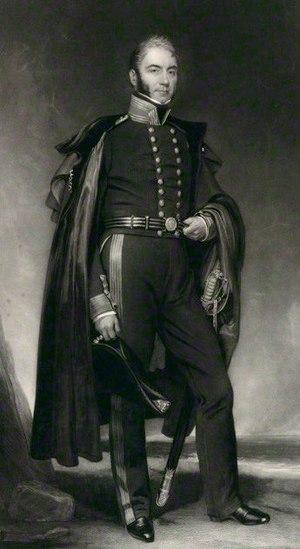
Le vice-amiral William Gordon était un commandant de la marine écossaise et un politicien conservateur.